All-Russian Cossack Society

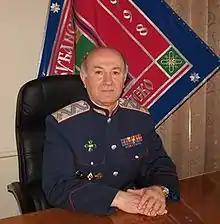
Ataman Nikolai Doluda.

On 4 November 2019, Russian President Vladimir Putin appointed Kuban Vice Governor and Kuban Cossack Host Ataman Nikolai Doluda as Ataman of the Society. Cossack General Doluda was appointed two years after the atamans and the Cossacks created it in October 2017. The idea was first proposed in 1994. On 27 November 2018, delegates of the Constitutive Assembly voted for the establishment of the society and adopted its official statute. Doluda was then nominated for head of the society, in which he was backed by the Presidential Council on Cossack Affairs. In November 2023, Doluda resigned voluntarily to focus on legislative work. The head of the Terek Cossack Society, General Vitaly Kuznetsov, was appointed in his place.